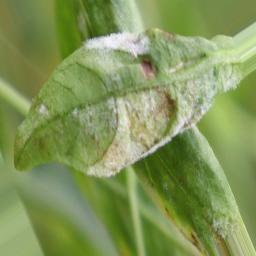
Label: powdery mildew